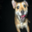
Label: dog